Eliso

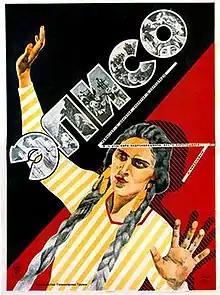

Eliso is a 1928 Soviet silent adventure film directed by Nikoloz Shengelaia and loosely based on the short story by Alexander Kazbegi. It was made in the Georgian Soviet Socialist Republic.